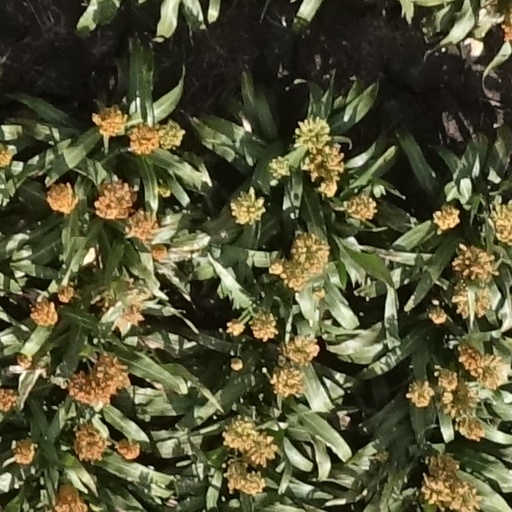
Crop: sorghum